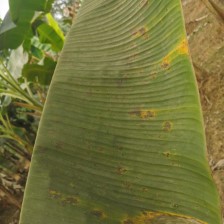
Label: pestalotiopsis